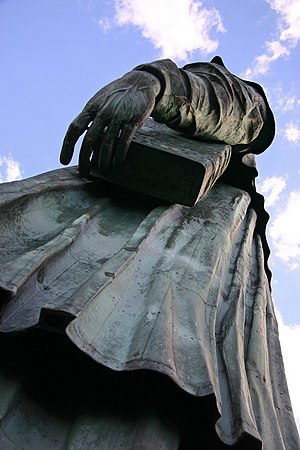
Gigantstatuen Carlo Borromeo
Statuens venstre arm, der holder bibelen
Gigantstatuen Carlo Borromeo er en statue af greve, kardinal og ærkebiskop Carlo Borromeo, der levede 1538-84 og sidenhen blev helgenkåret. Statuen står på Piazzale San Carlo i Arona i regionen Piemonte i Italien.